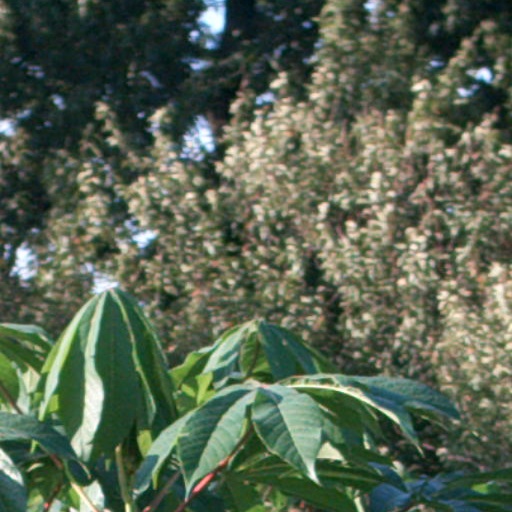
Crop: cassava